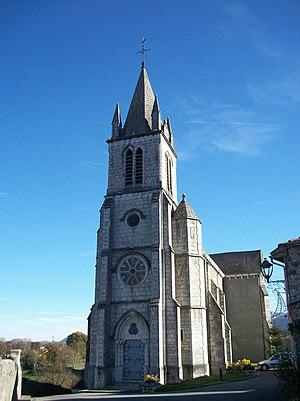
Église Saint-Vincent
L'église Saint-Vincent de Gourdan est une église catholique située à Gourdan-Polignan, dans le département français de la Haute-Garonne en France.
La liste des églises de la Haute-Garonne recense de manière exhaustive les églises situées dans le département français de la Haute-Garonne.
Gourdan-Polignan est une commune française située dans le département de la Haute-Garonne, en région Occitanie.